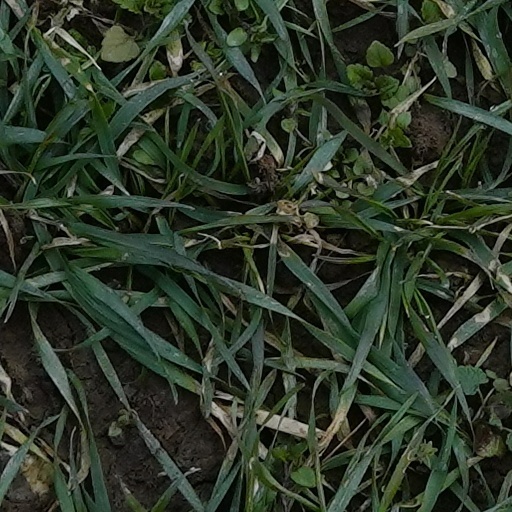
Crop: wheat